A Quiet Outpost

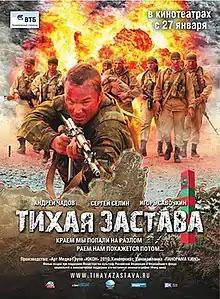
Film poster

The film tells about the battle of Afghan and Tajik militants with the Russian army, which occurred at the 12th border outpost of the Moscow border detachment in the Republic of Tajikistan on July 13, 1993.